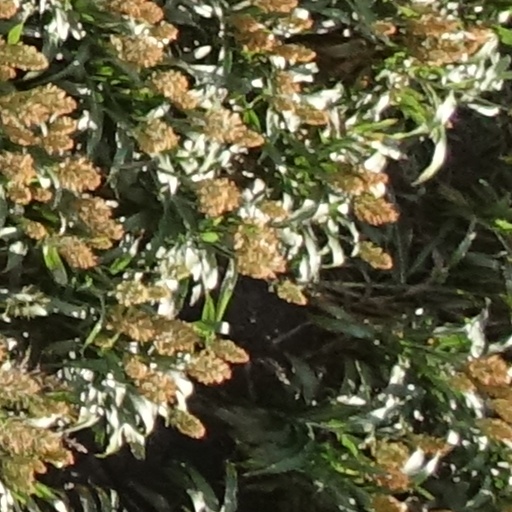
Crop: sorghum